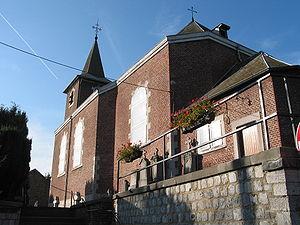
Geer (Belgique), l’église Saint-Hubert.
Geer est une commune de Belgique située en Province de Liège en Région wallonne, ainsi qu'une localité où siège son administration.